Question: Please indicate a possible affordance area of the drink_with_wine glass that can be used for holding
Please indicate a possible affordance area of the drink_with_wine glass that can be used for drinking from
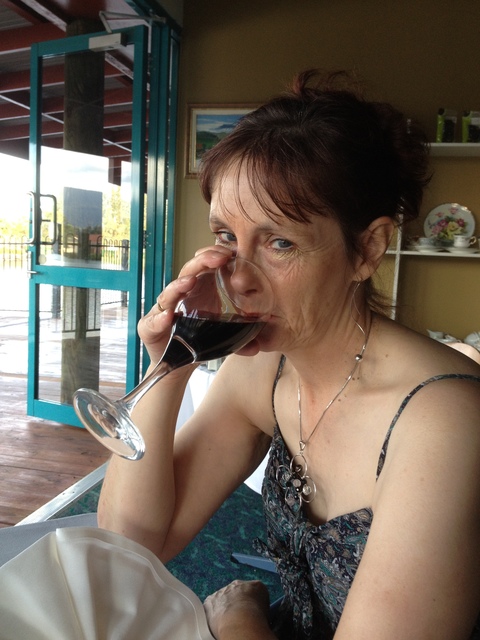
Answer: [69.774, 255.038, 275.489, 455.94]